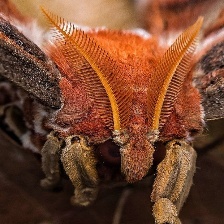
Species: ATLAS MOTH